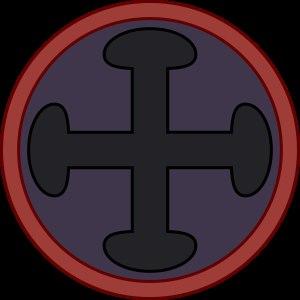
Les Limitanei aussi appelés Ripenses ou Riparienses milites étaient des unités qui, après les réorganisations des empereurs Dioclétien et Constantin, composaient avec les comitatenses, l’armée romaine de l’Antiquité tardive. Contrairement aux comitatenses, palatini et scholae, utilisés aux quatre coins de l’empire lors de conflits majeurs, les limitanei étaient stationnées le long des frontières qu’ils avaient pour mission de protéger.